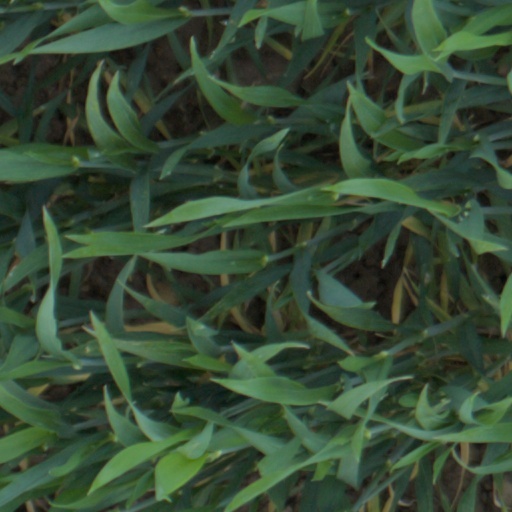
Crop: wheat